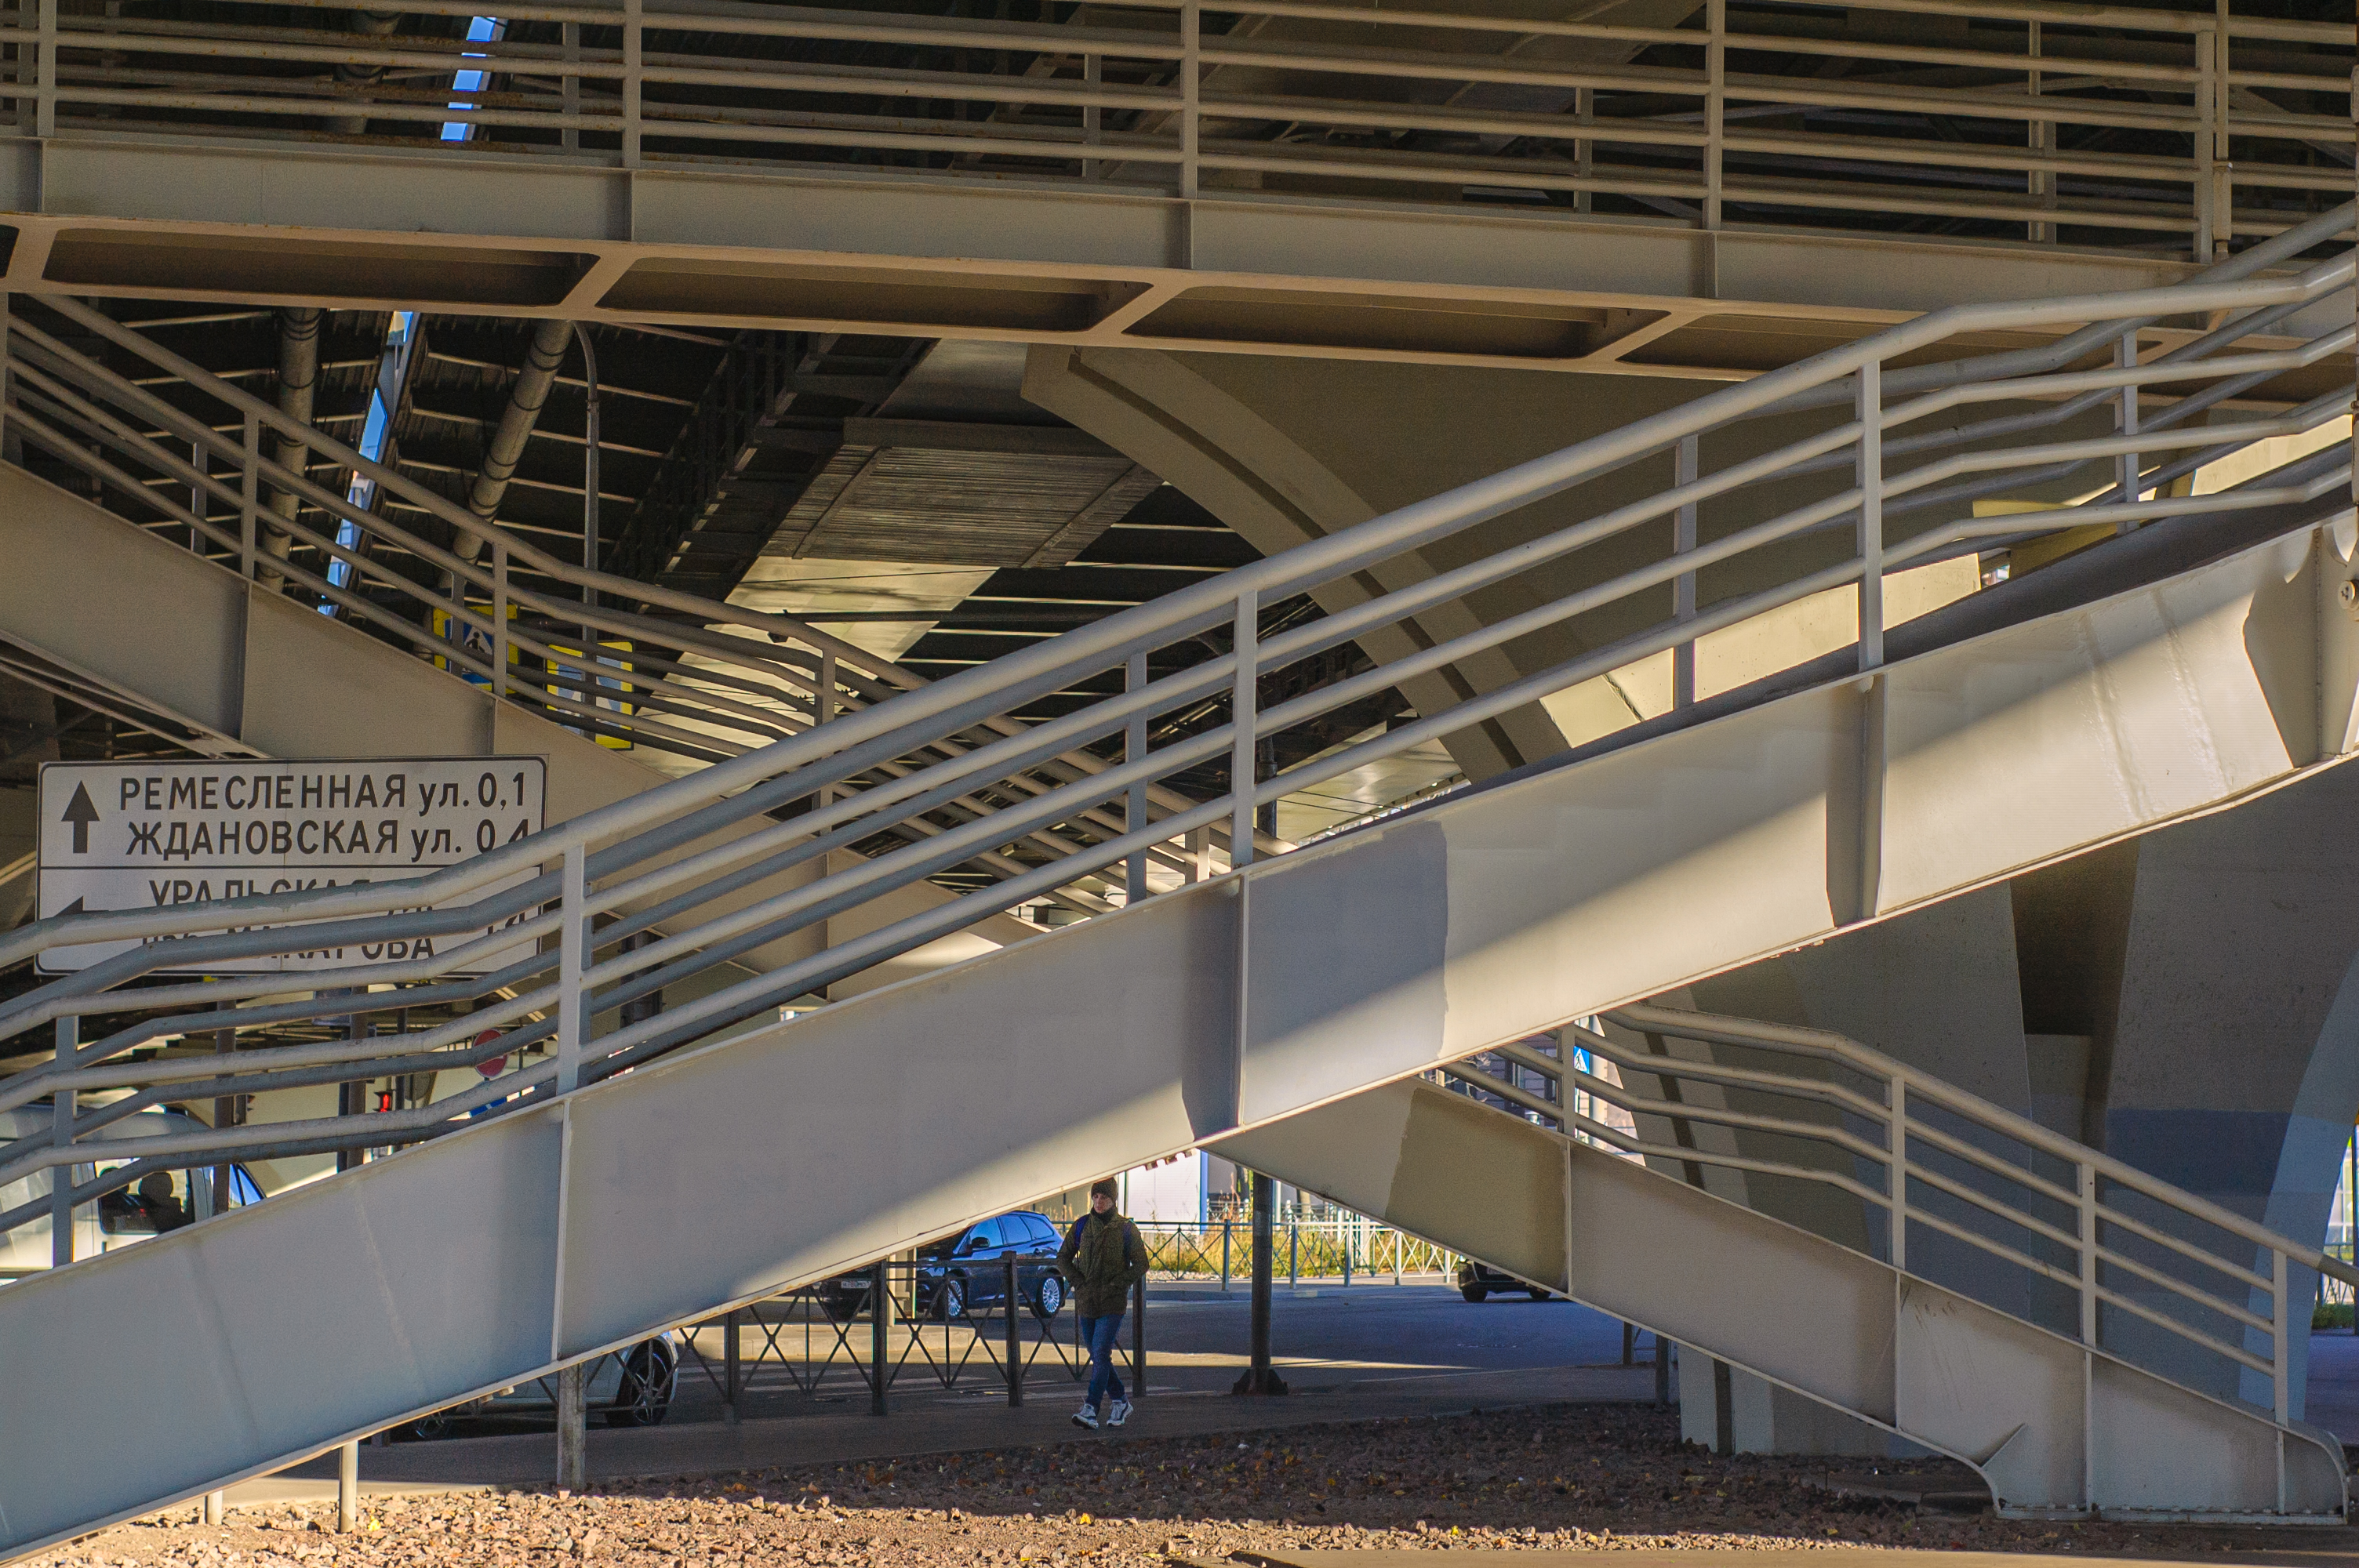
images, urban design, line, beam, stairs, bridge, shade, facade, wood, handrail, city, engineering, composite material, metal, mixed use, overpass, slope, headquarters, steel, nonbuilding structure, aluminium, concrete bridge, building, guard rail, art, daylighting, concrete, commercial building, reinforced concrete, fixed link, roof, girder bridge, sport venue, road, box girder bridge, transport